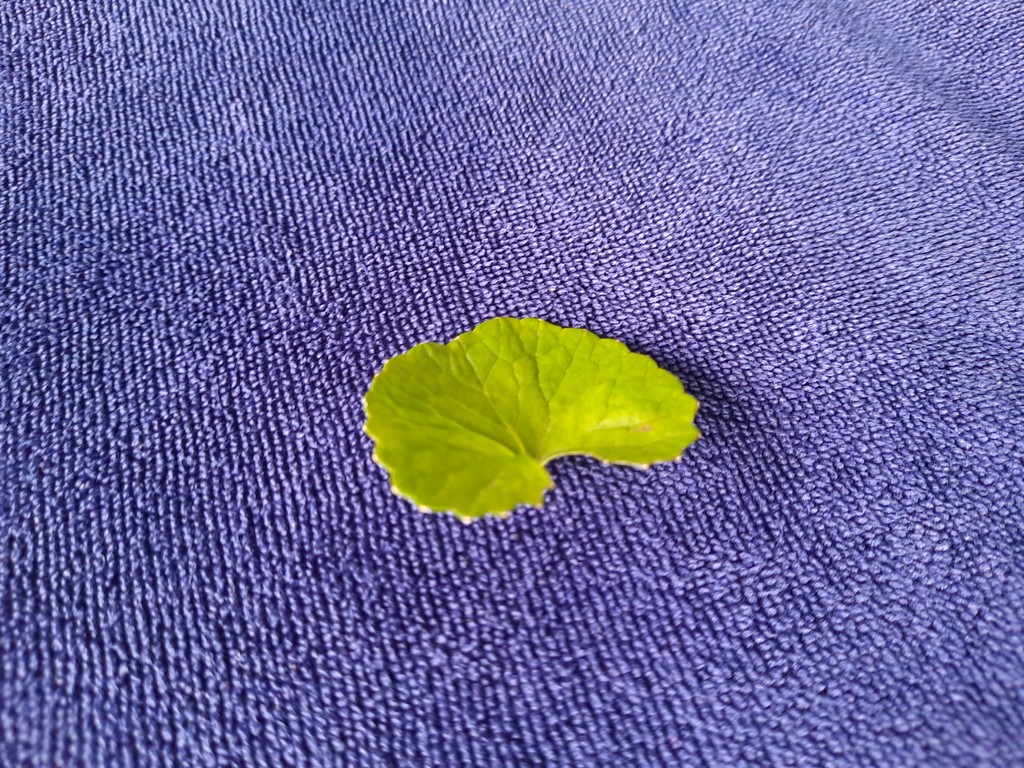
Label: Healthy